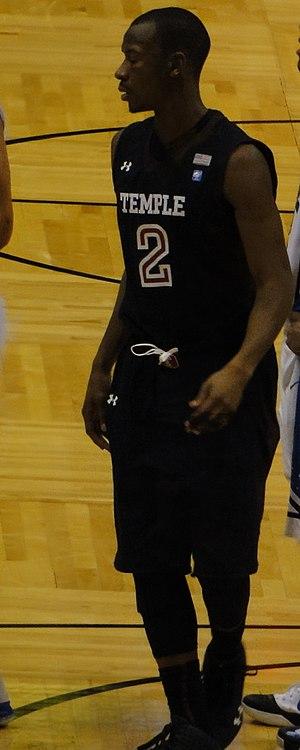
Will Cummings, né le 7 octobre 1992, à Jacksonville, en Floride, est un joueur américain de basket-ball. Il évolue au poste de meneur.